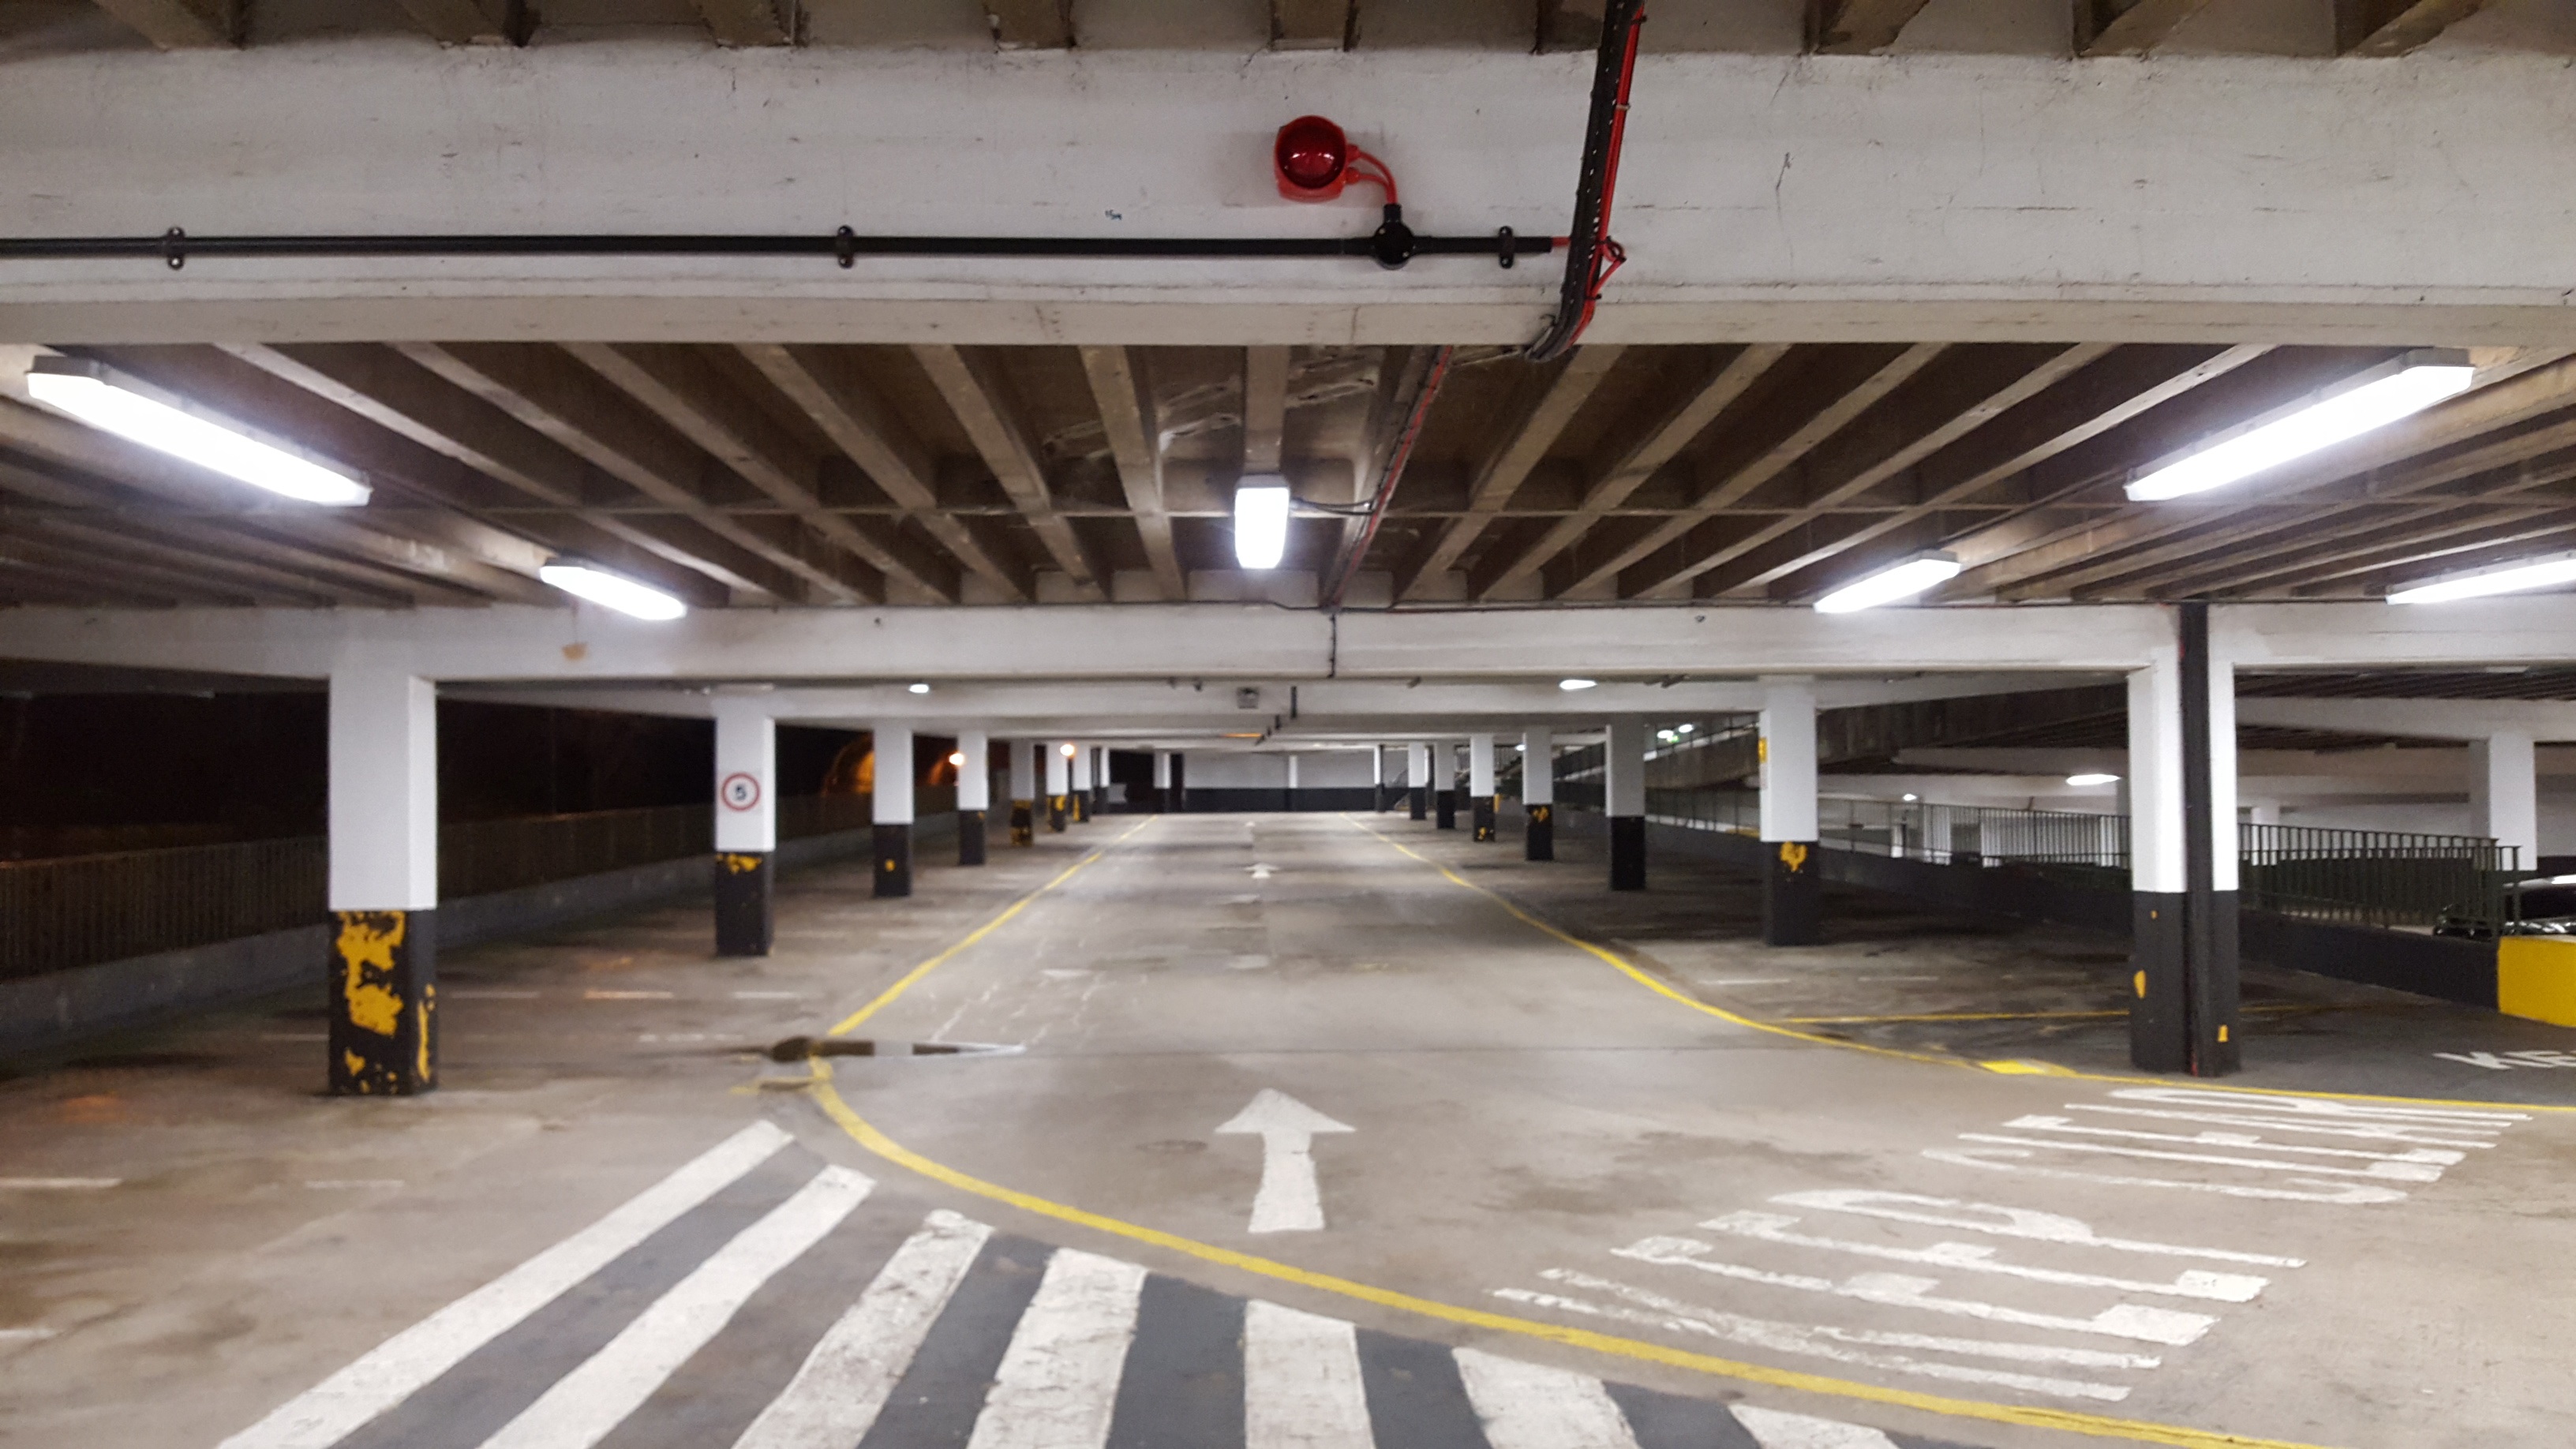
floor, building, parking, subway, transport, train station, parking lot, public transport, metro station, arena, infrastructure